Maketu

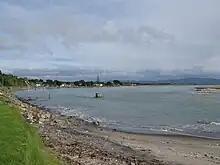
The bay of Maketu

Maketū had a population of 1,311 in the 2023 New Zealand census, an increase of 114 people (9.5%) since the 2018 census, and an increase of 264 people (25.2%) since the 2013 census. There were 630 males and 681 females in 441 dwellings. 1.4% of people identified as LGBTIQ+. The median age was 42.9 years (compared with 38.1 years nationally). There were 228 people (17.4%) aged under 15 years, 222 (16.9%) aged 15 to 29, 600 (45.8%) aged 30 to 64, and 258 (19.7%) aged 65 or older.